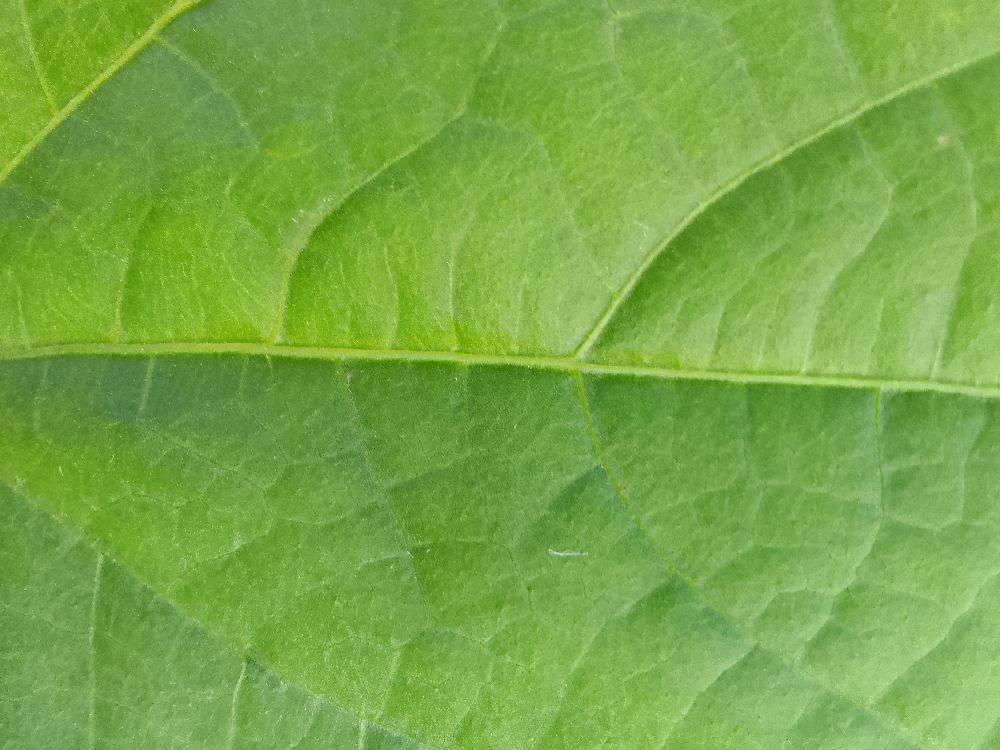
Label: healthy